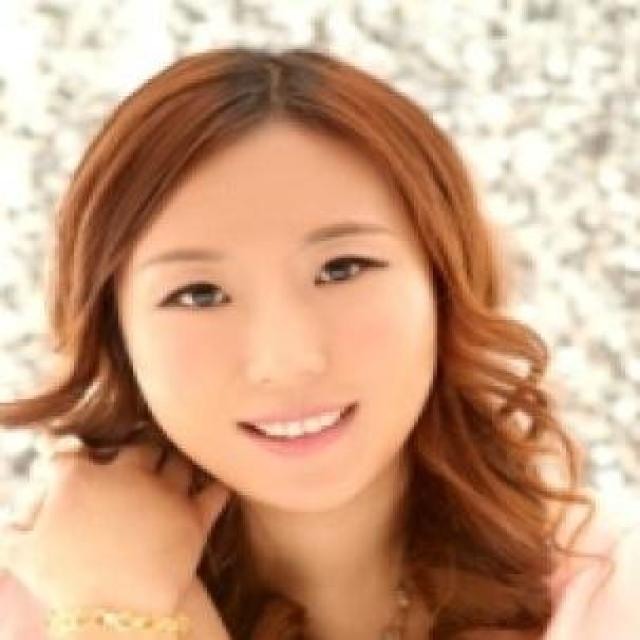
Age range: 21-44